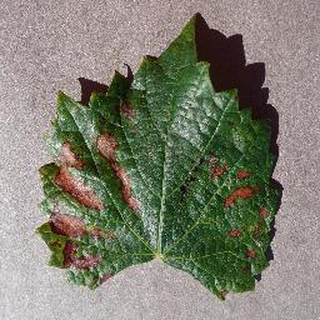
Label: grape_esca_black_measles